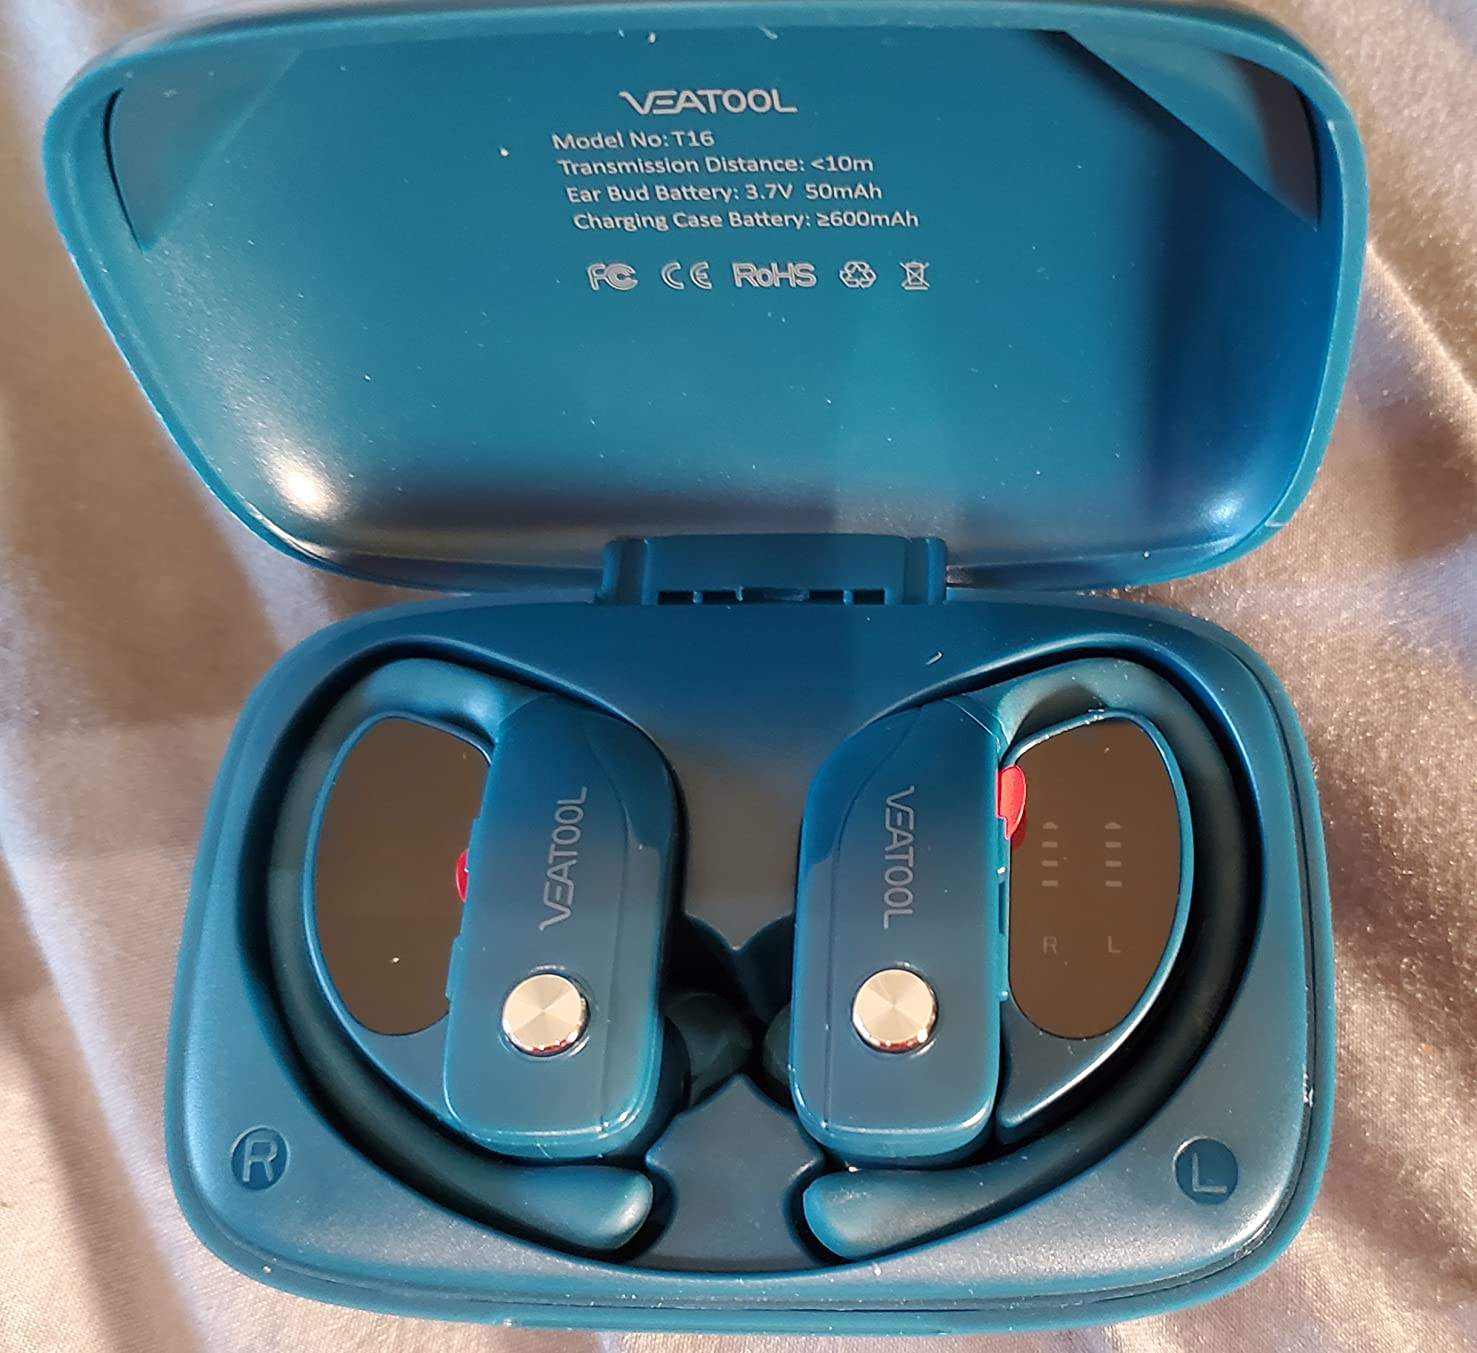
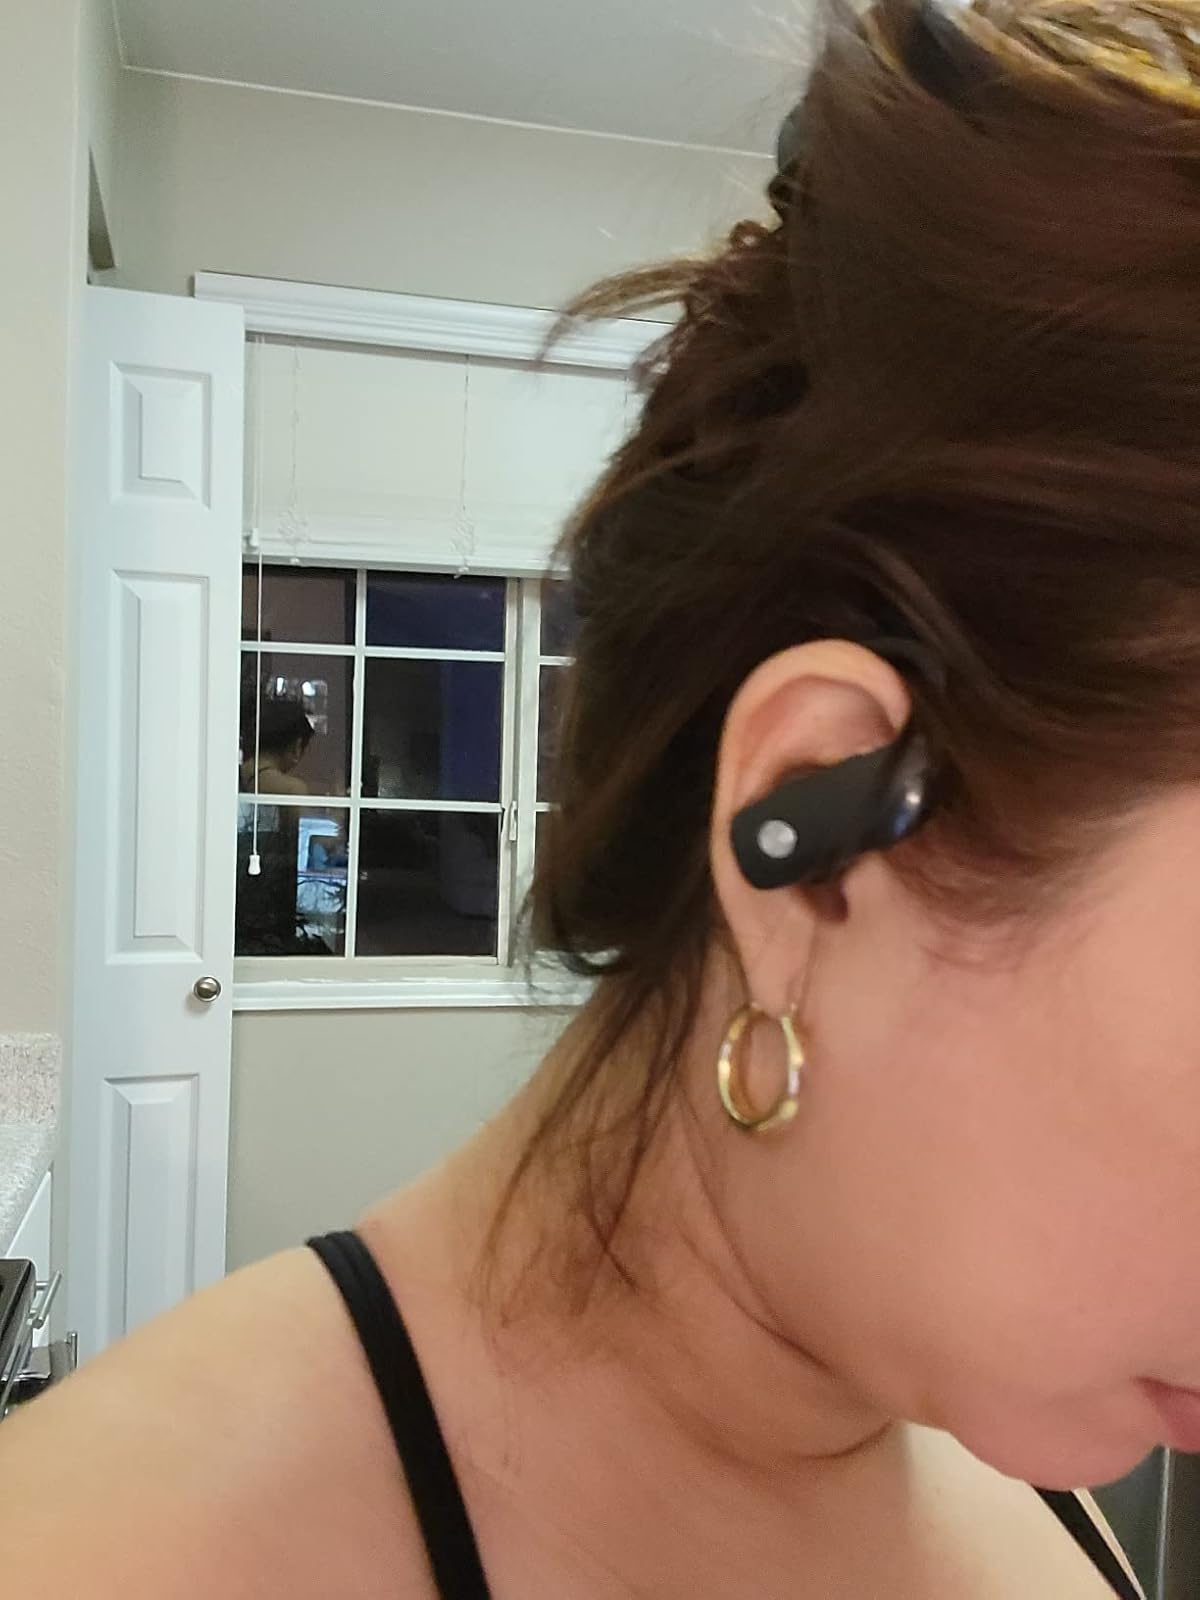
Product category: earbuds
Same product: no